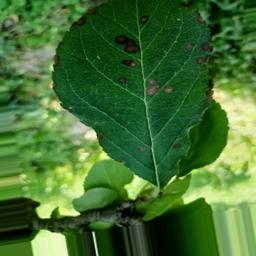
Label: Alternaria